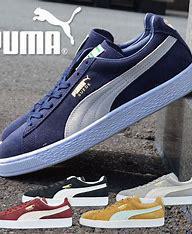
Brand: Puma
Model: 30